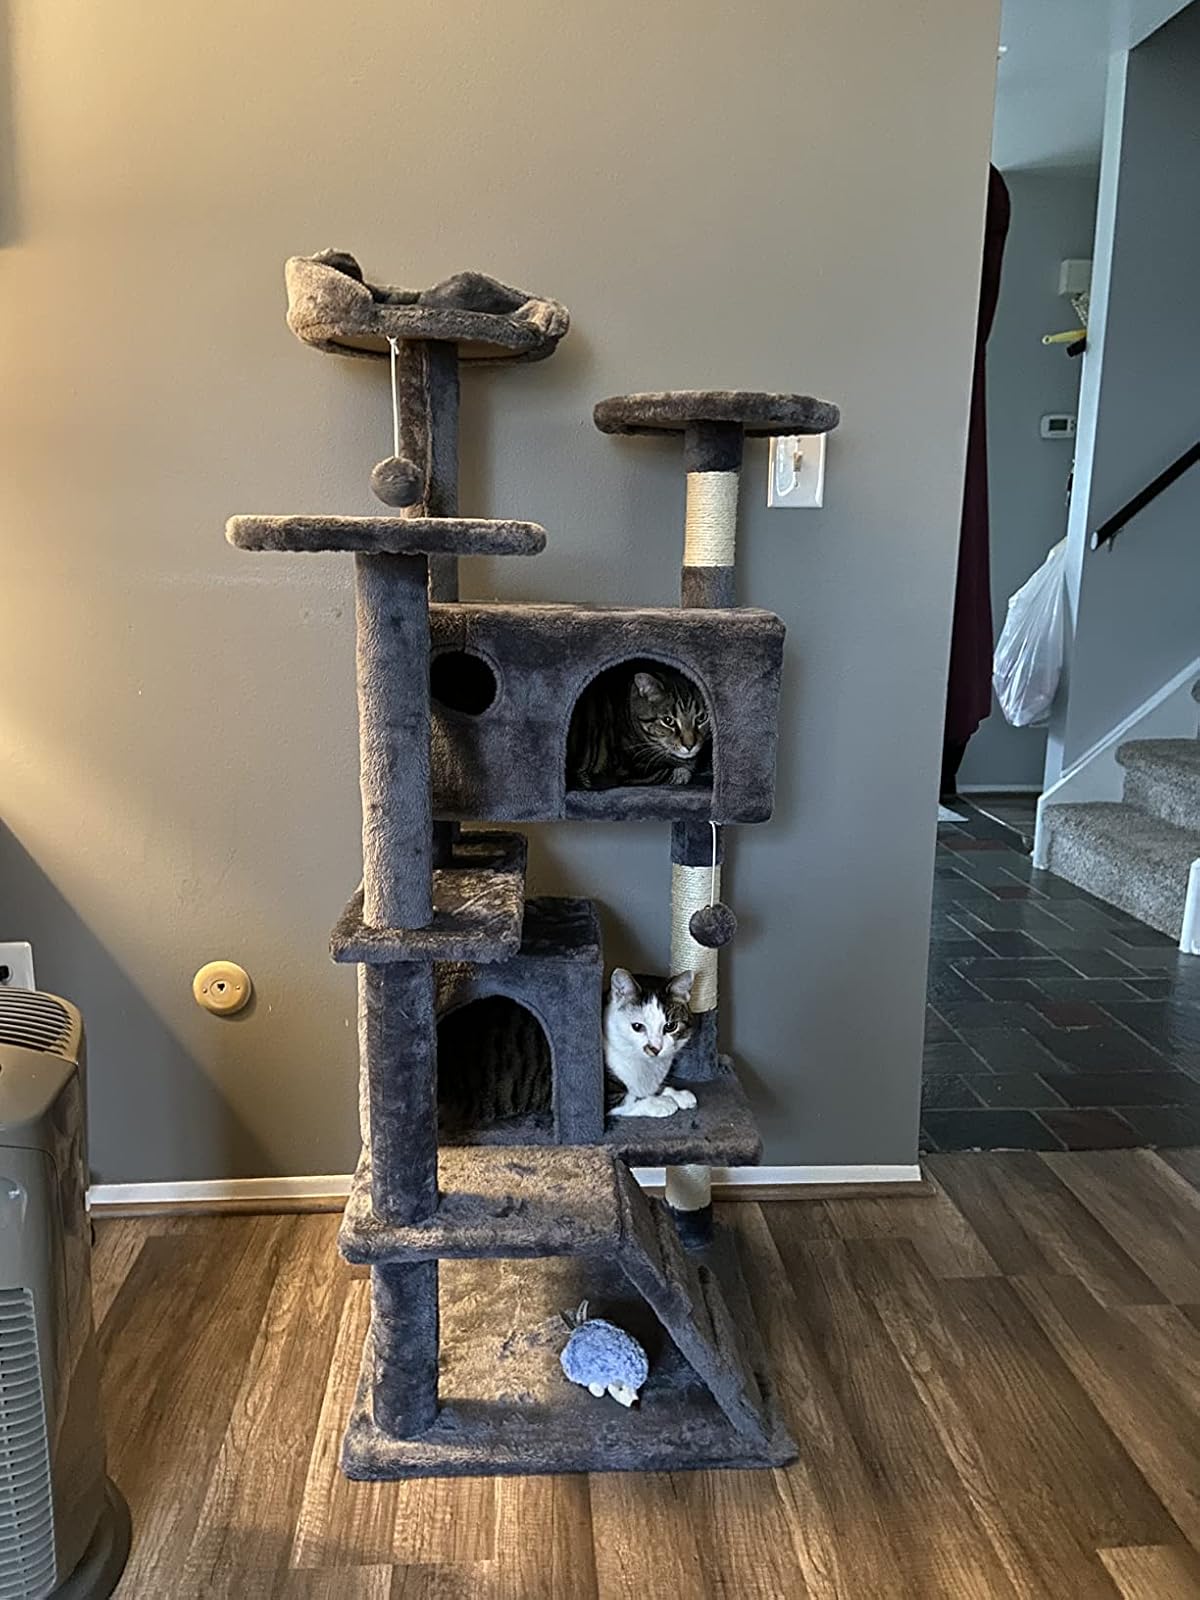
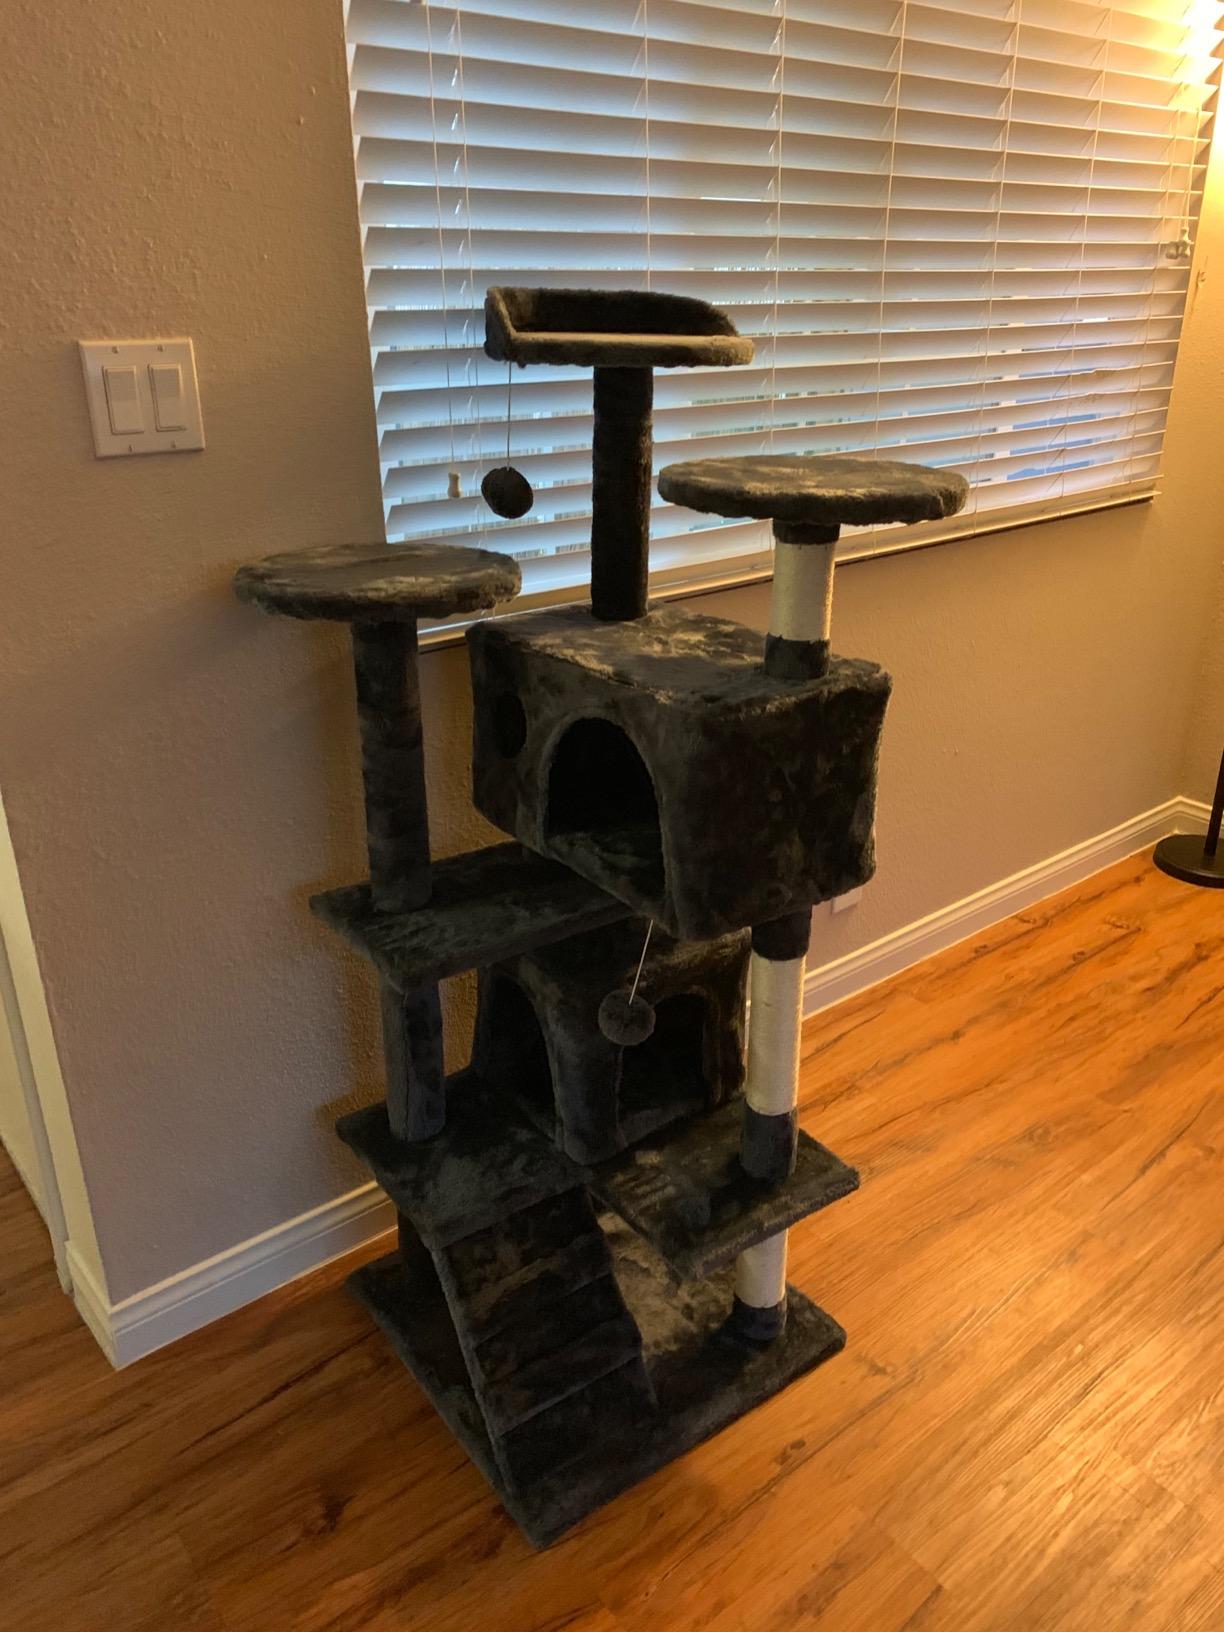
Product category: items_cat tree
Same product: yes